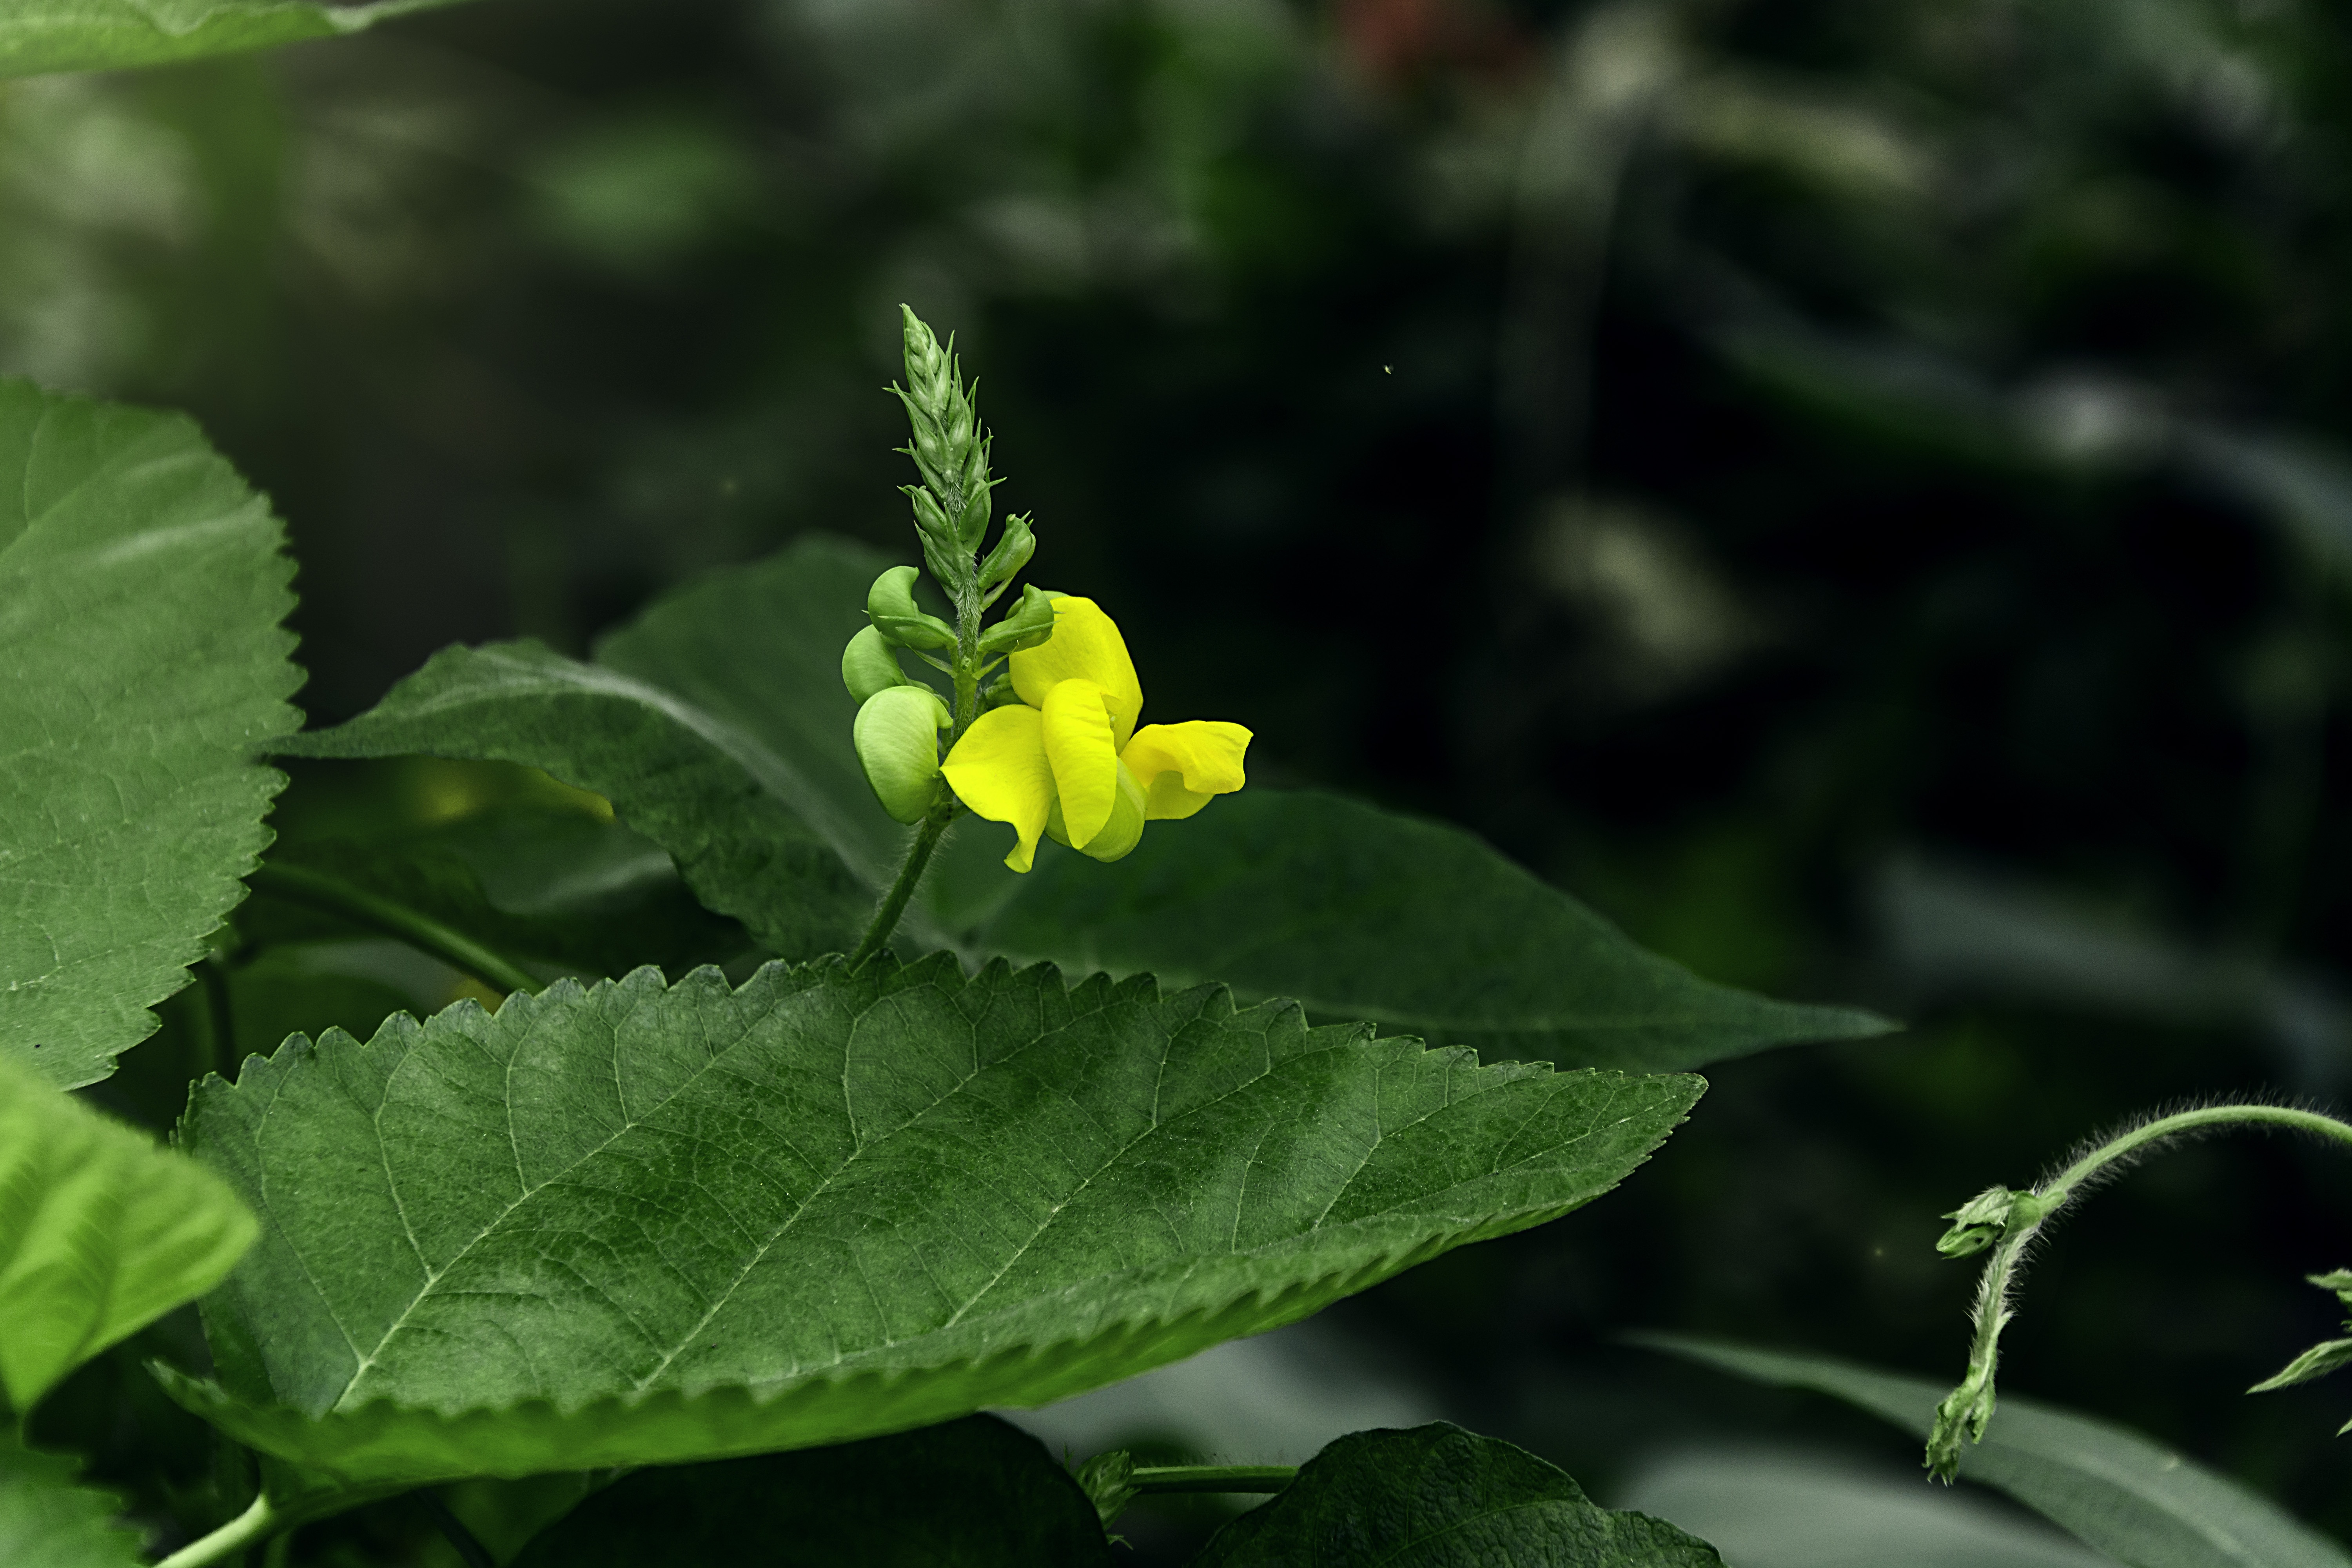
plant, leaf, flower, green, produce, botany, flora, wildflower, close up, wild flowers, roadside, shrub, macro photography, flowering plant, mung bean flower, land plant